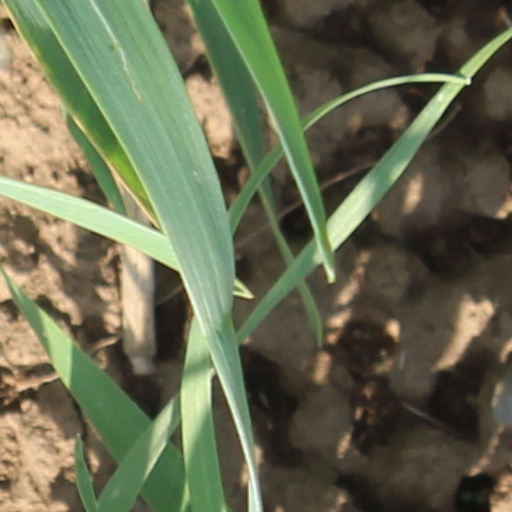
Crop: wheat